National Exchange Hotel

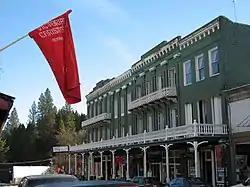
National Hotel in 2007

The National Exchange Hotel (also known as the National Hotel) is located in Nevada City in the U.S. state of California. Listed on the National Register of Historic Places and a California Historical Landmark, it is one of the oldest continuously operated hotels west of the Rockies. It opened in August 1856 under the name of "Bicknell Block".